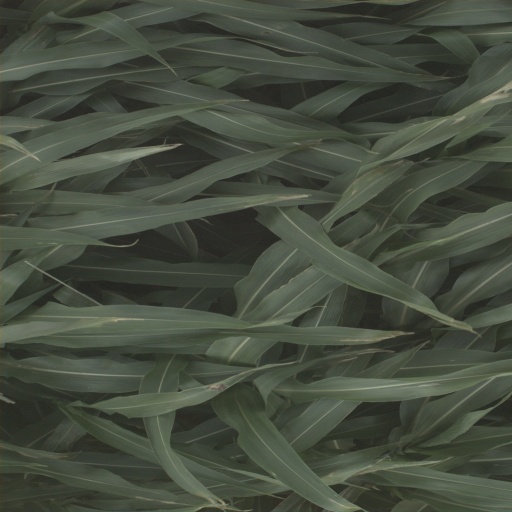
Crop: sorghum